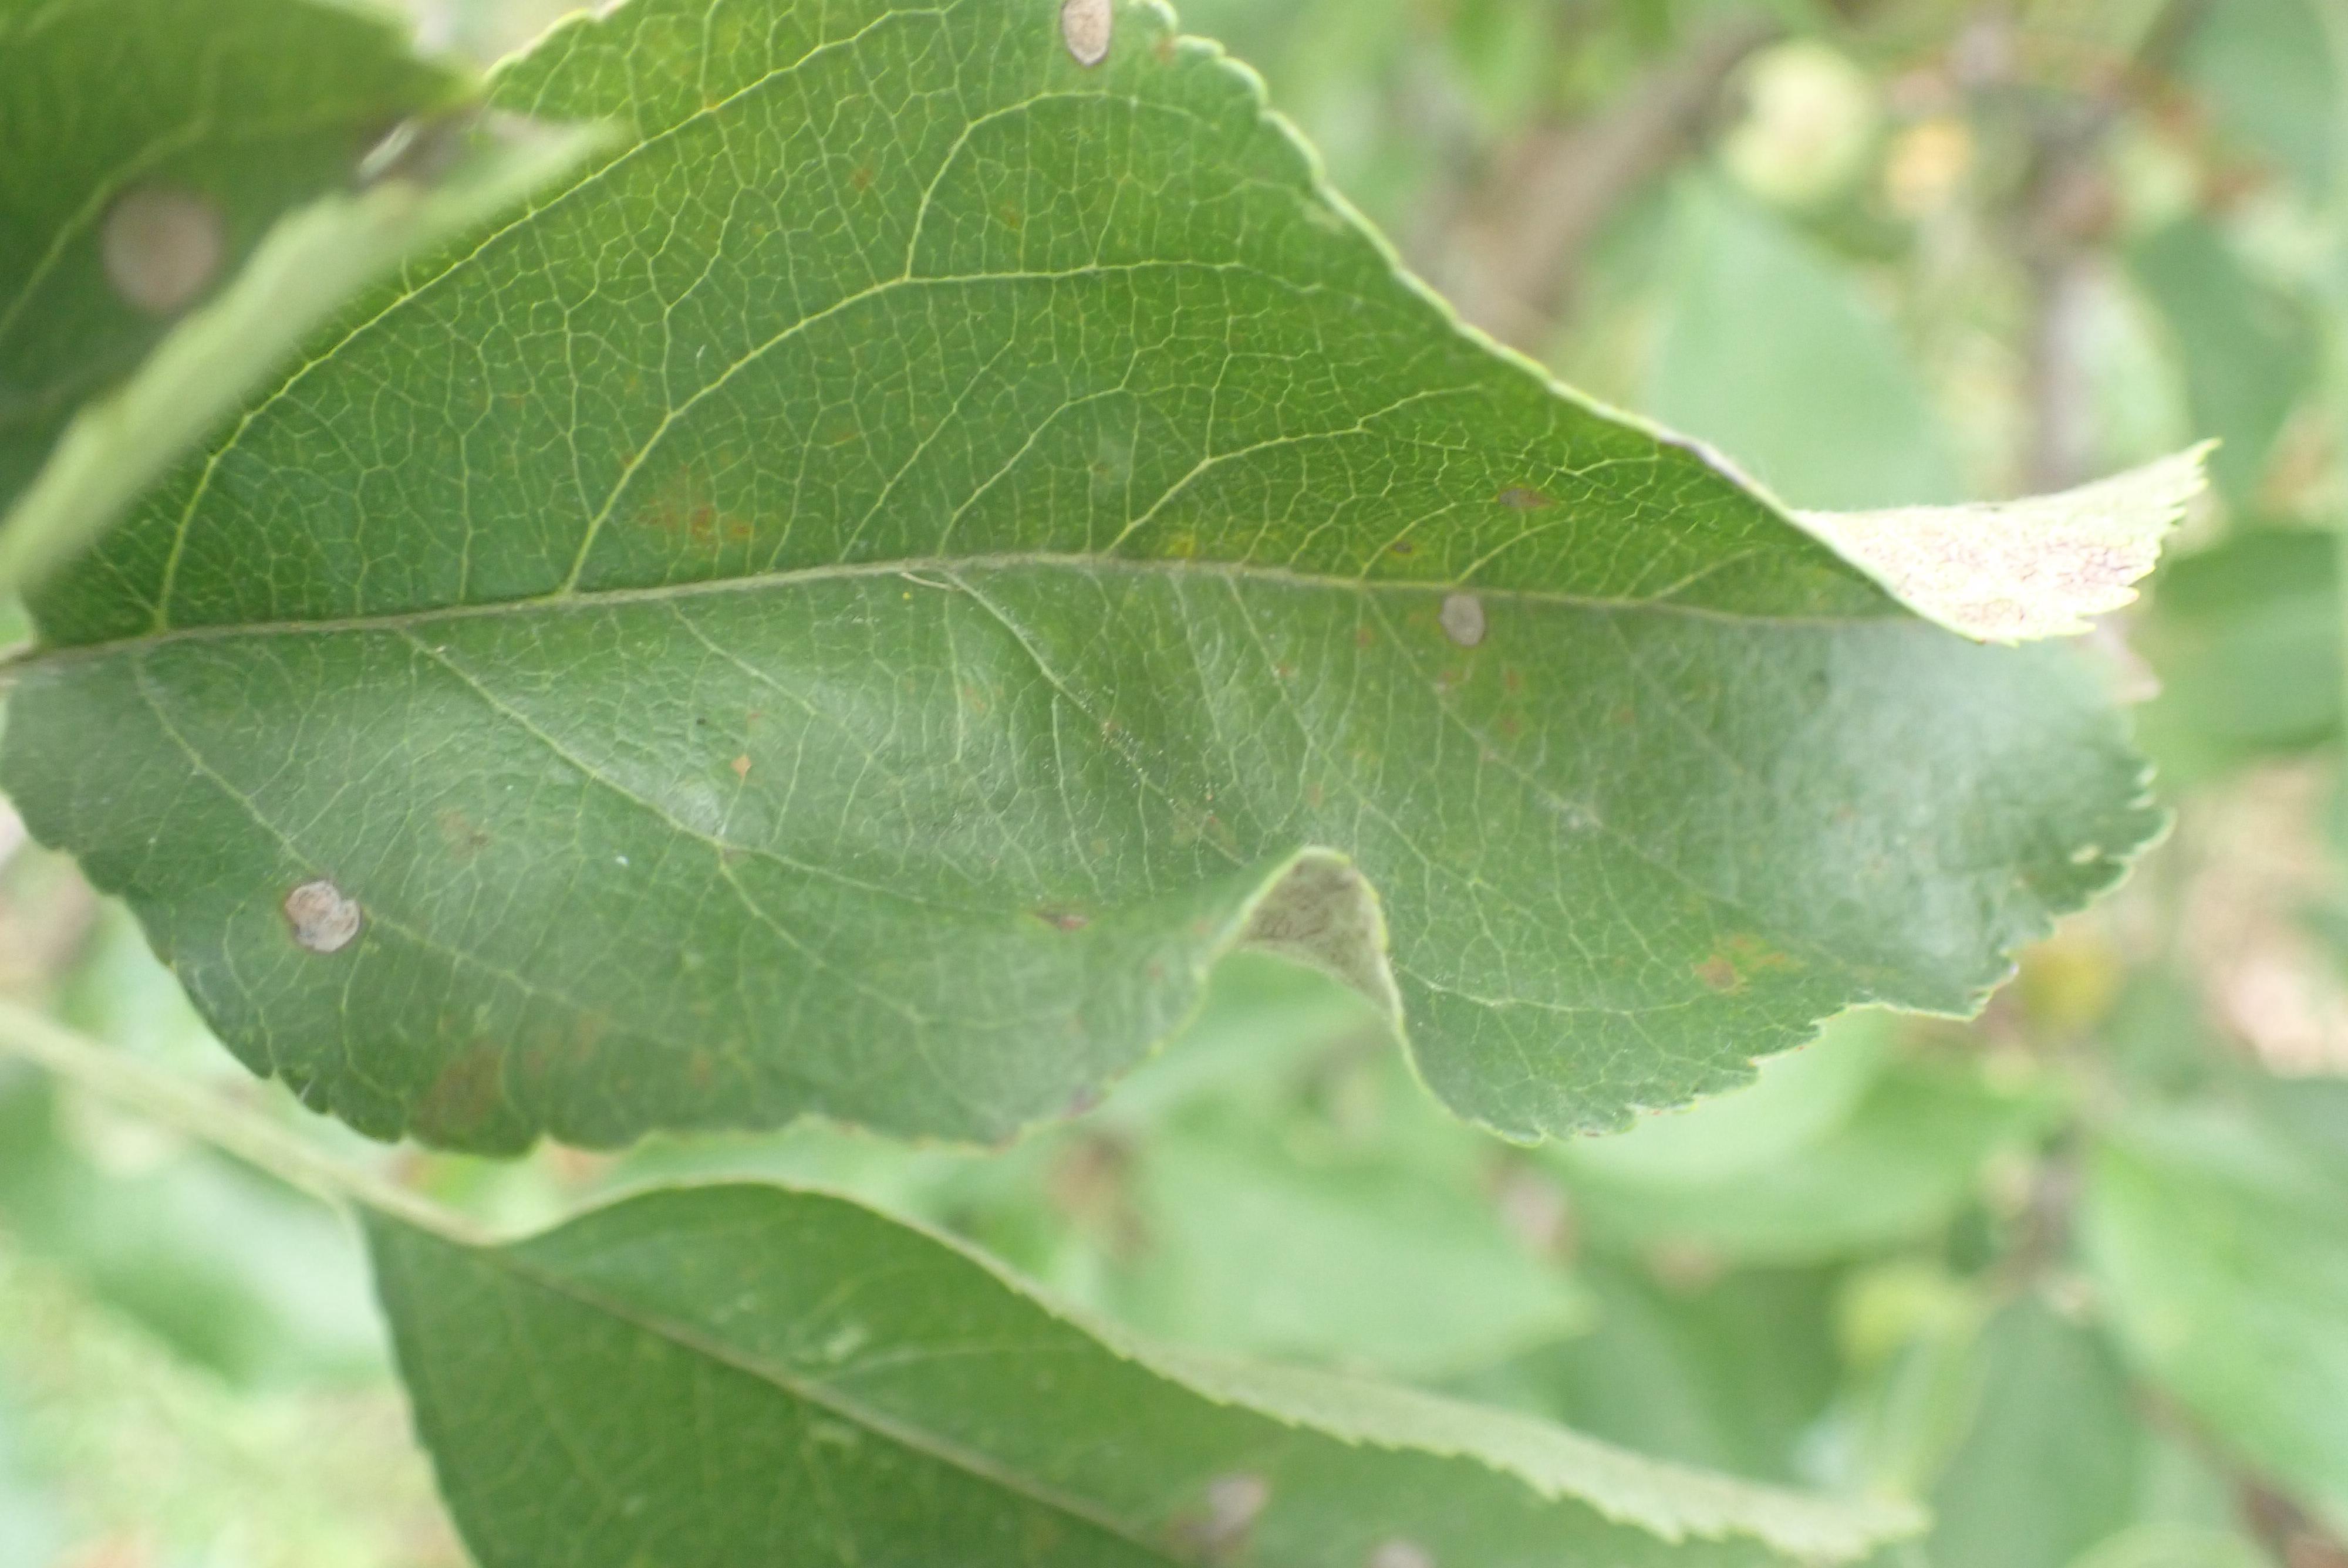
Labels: frog_eye_leaf_spot, complex